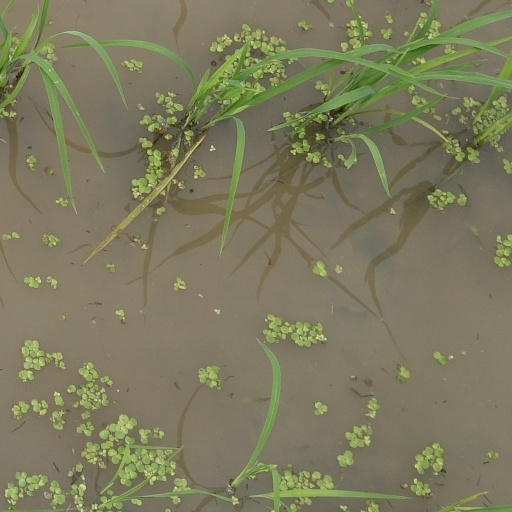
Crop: rice